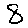
Label: 8